Answer in natural language. Is black modern high-back chair (highlighted by a red box) further away or in front of wooden dining table (highlighted by a blue box)? Choose between the following options: further away or in front
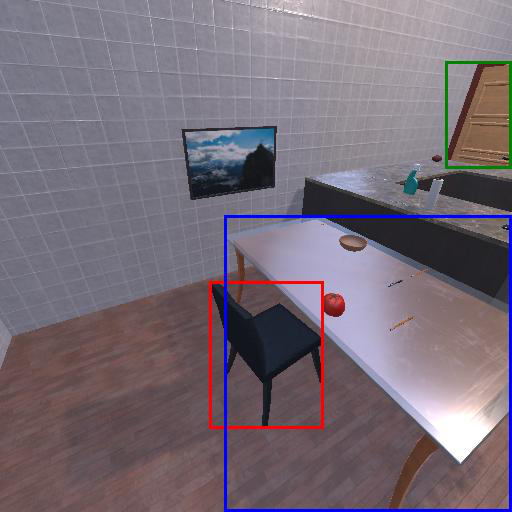
<answer>in front</answer>